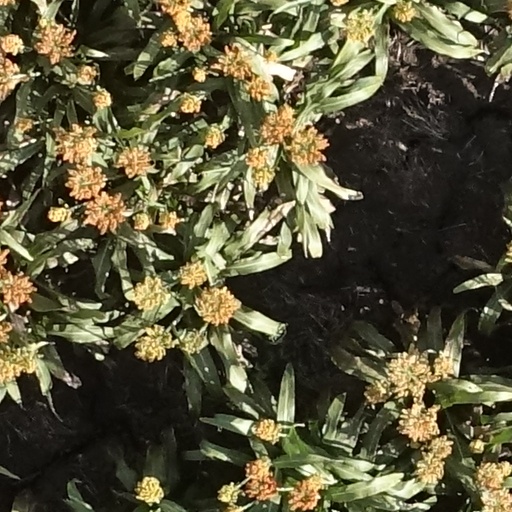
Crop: sorghum